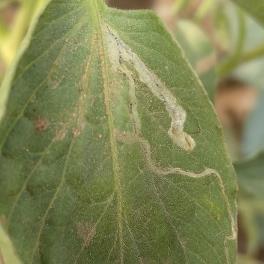
Crop: Tomato
Condition: mite-d